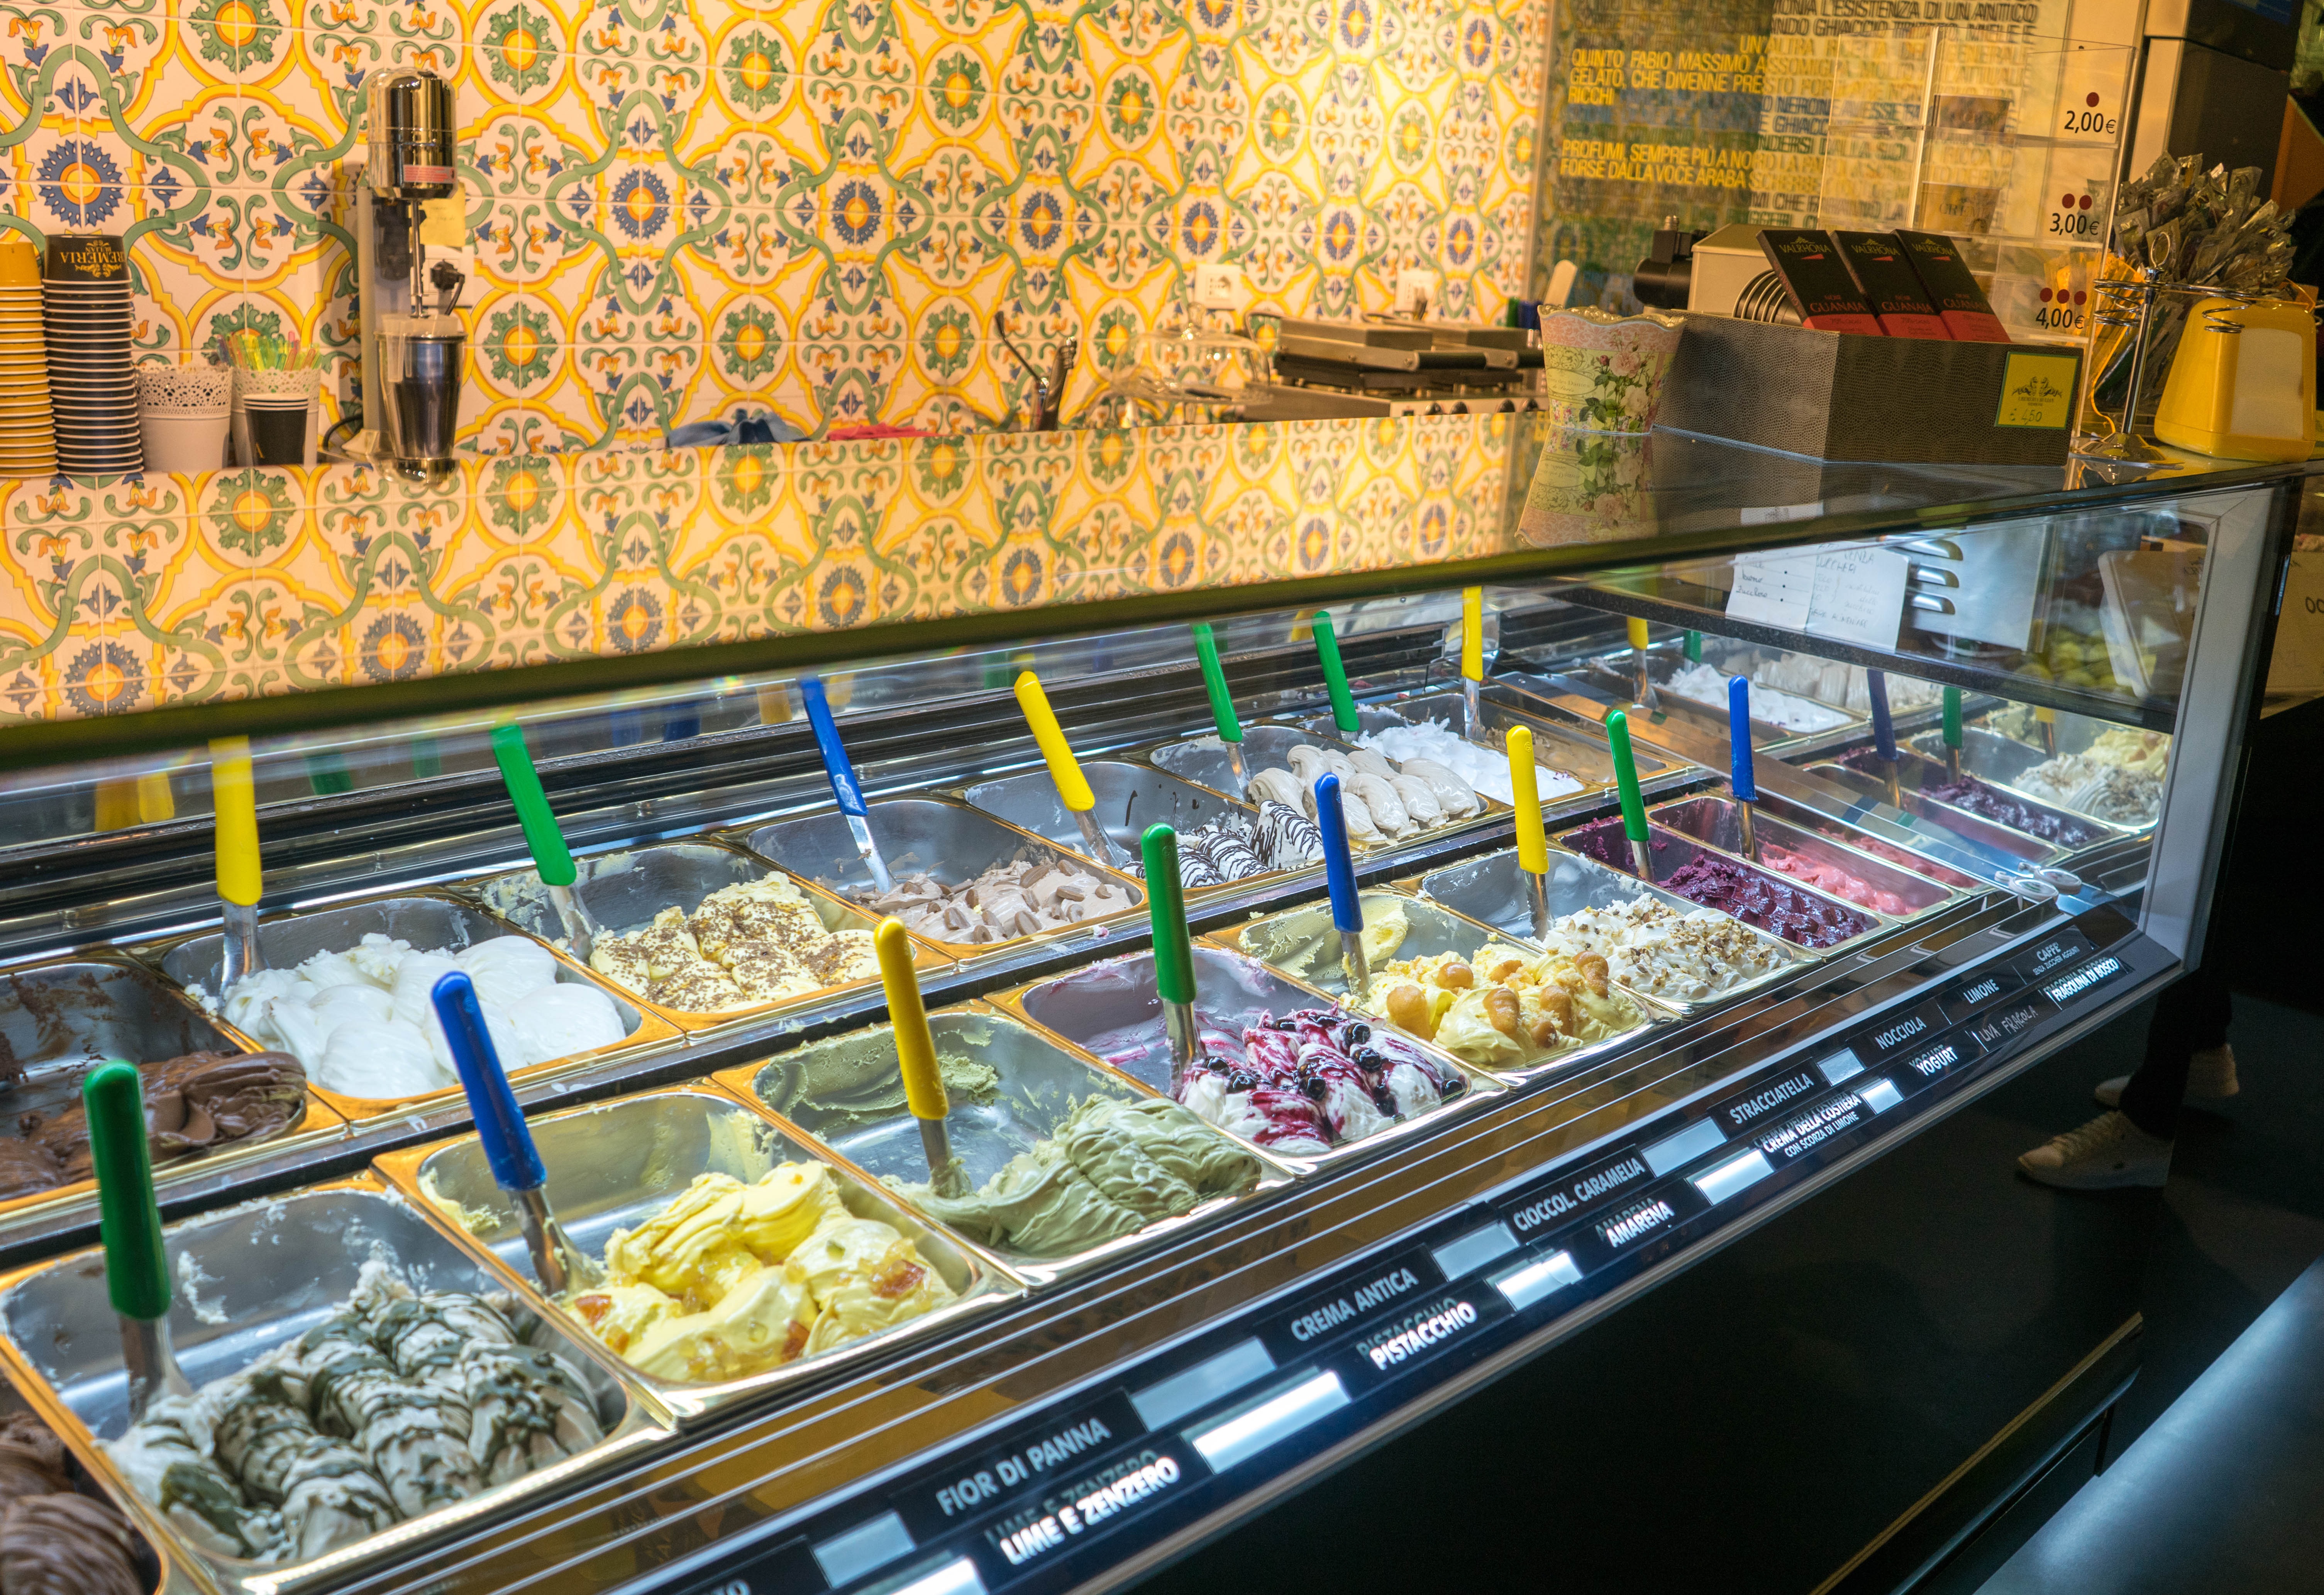
cold, sweet, travel, ice, meal, food, italy, frozen, gourmet, ice cream, dessert, cuisine, cream, buffet, fun, tasty, gelato, flavor, gelateria